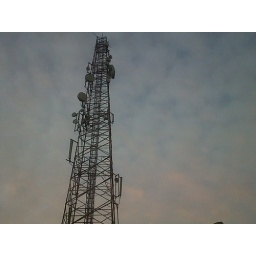
It was around 6 am and this communication tower was standing alone with the backdrop of blue and pink sky!